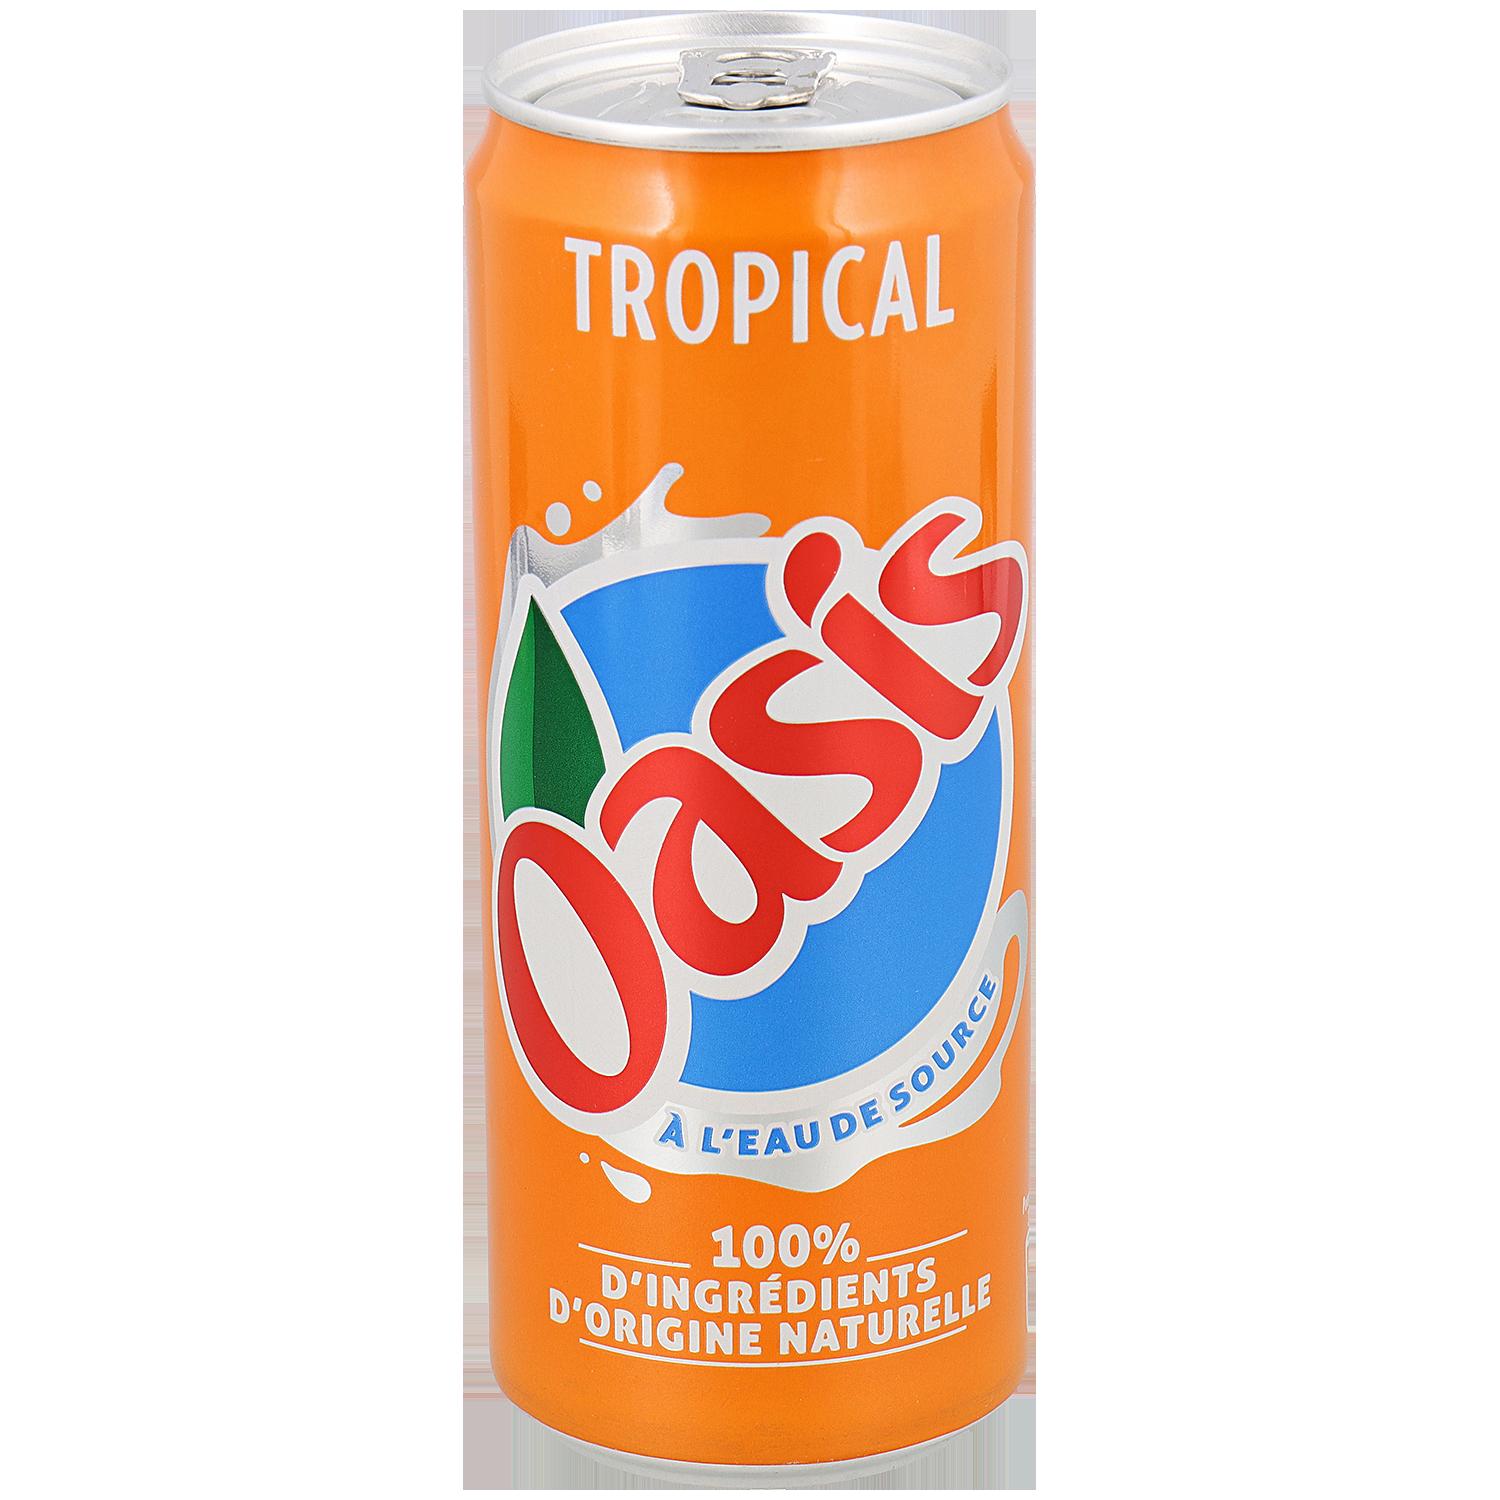
Waste category: metal